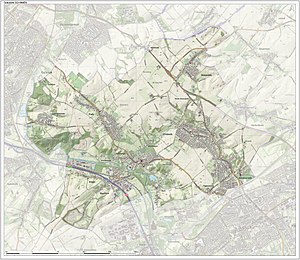
Schinnen
Schinnen er en kommune og en by, beliggende i den sydlige provins Limburg i Nederlandene. Kommunens areal er på 24.12 km², og indbyggertallet er på 12.954 pr. 1. januar 2017.